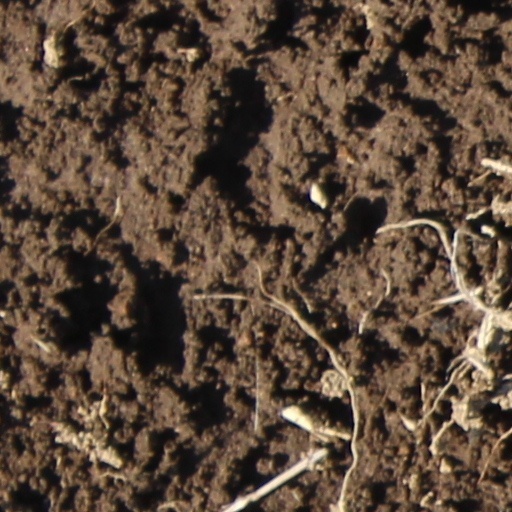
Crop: wheat